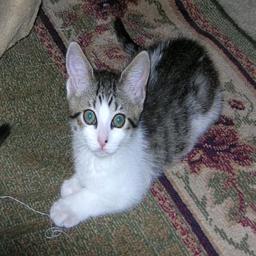
Animal: cats